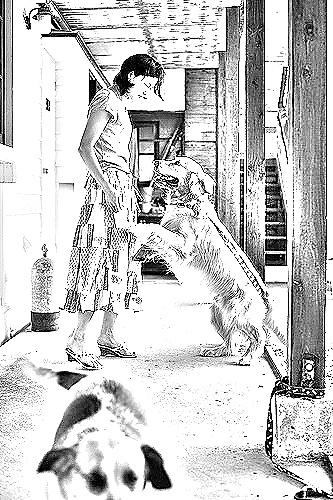
Portrait style: Sketch Portrait